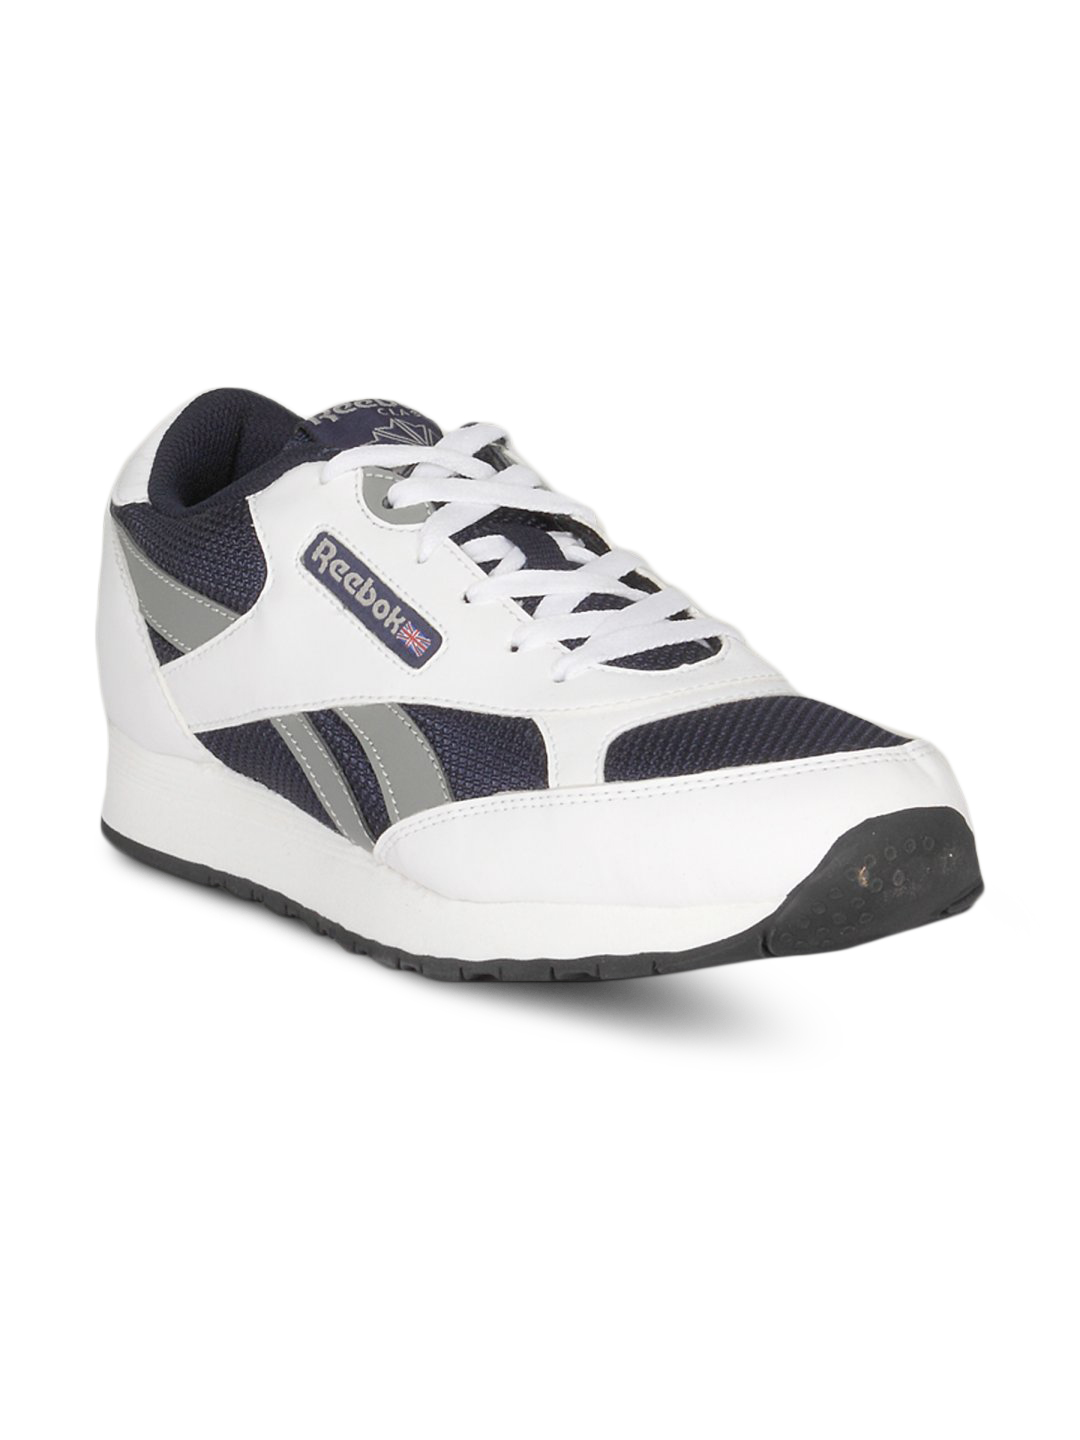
Reebok Men's Innova Hertage White Shoe
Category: Footwear / Shoes / Sports Shoes
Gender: Men
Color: White
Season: Summer 2011
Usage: Sports